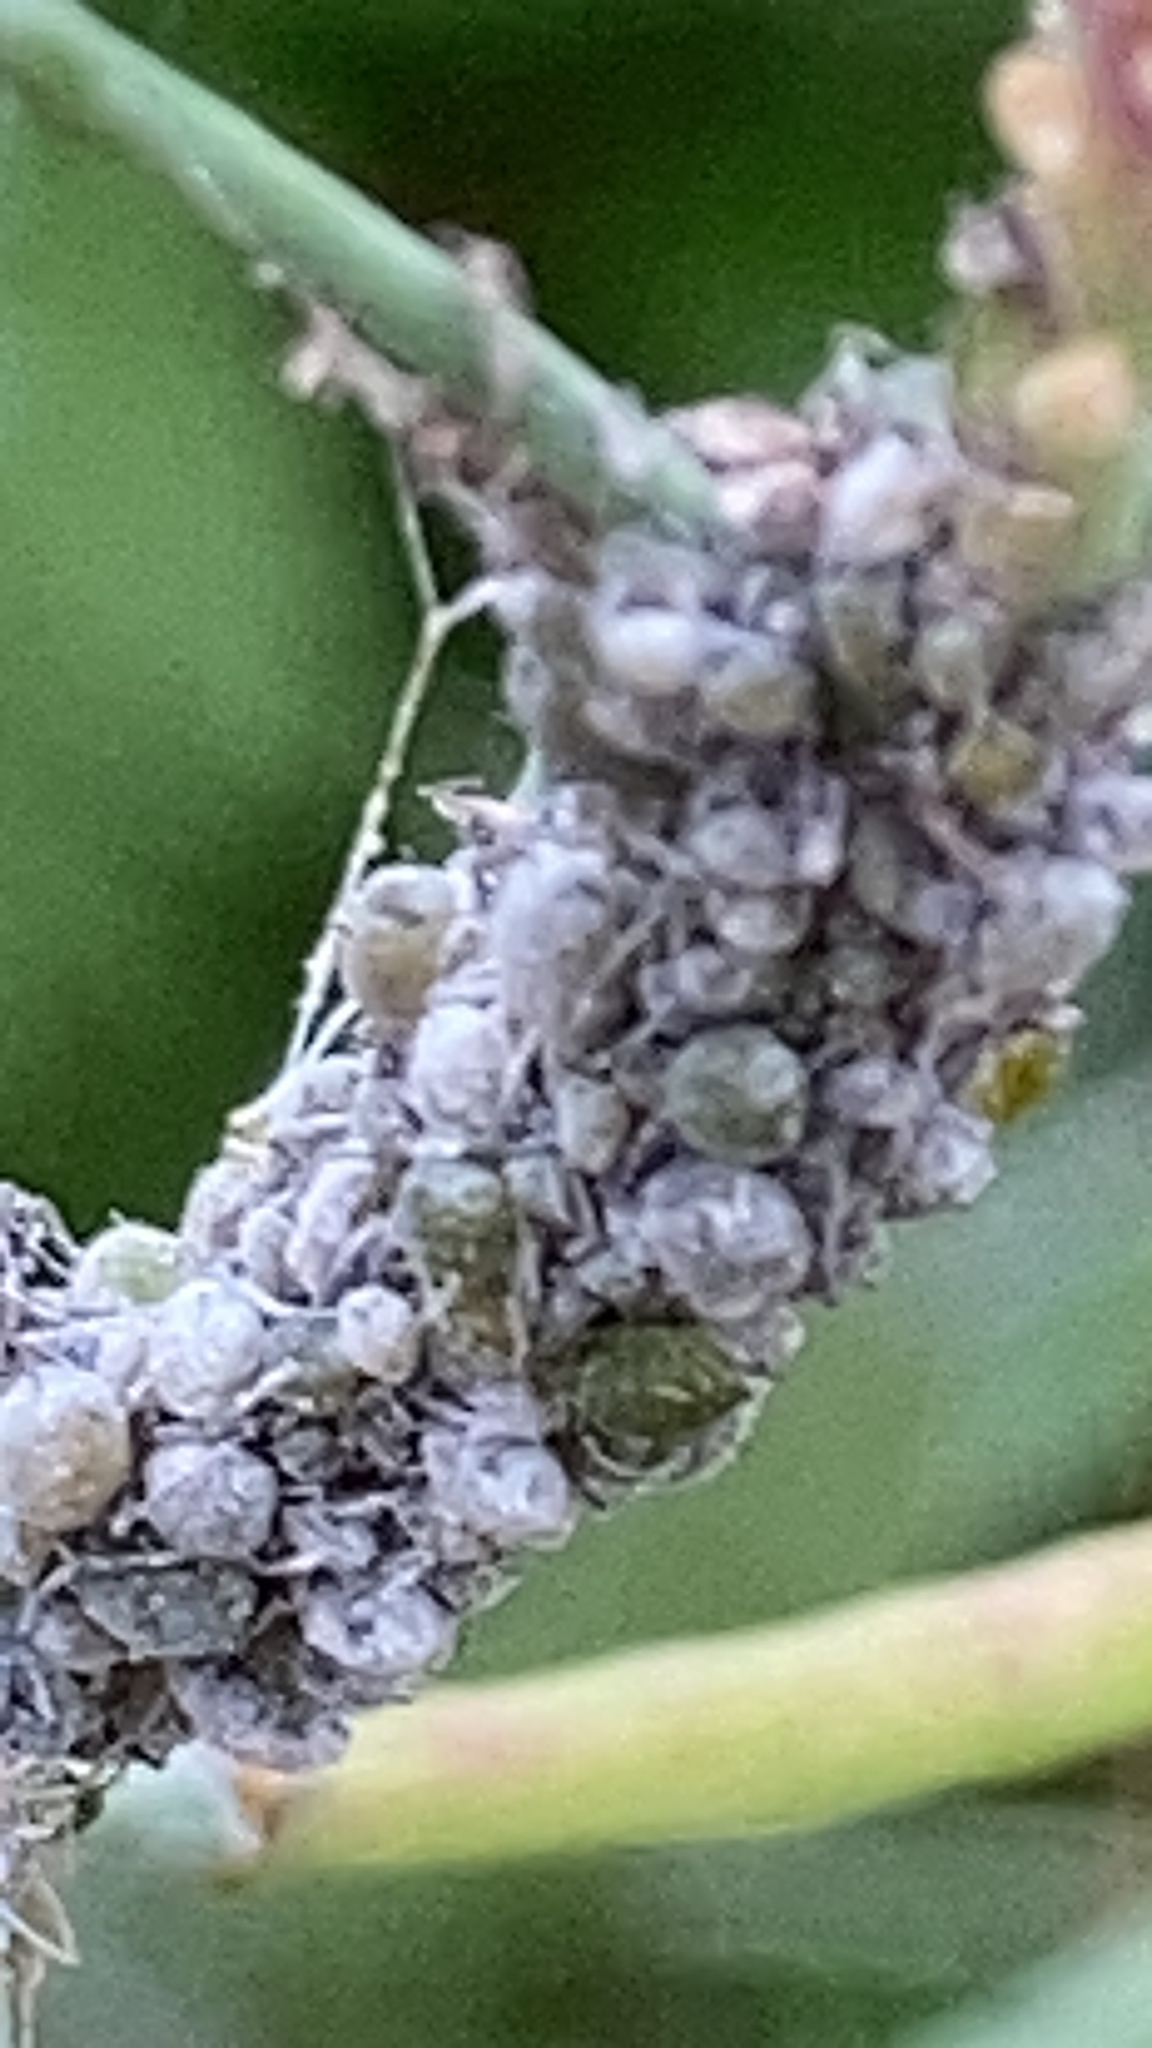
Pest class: cabbage_aphid